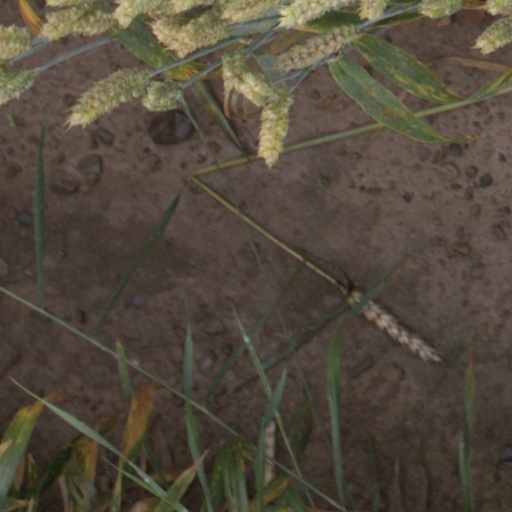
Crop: wheat